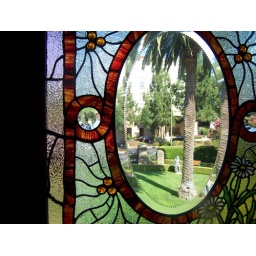
Stained glass window in the Winchester House.